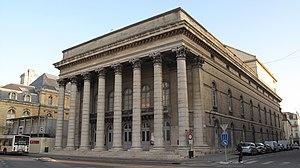
Théâtre - Ville de Dijon This building is indexed in the Base Mérimée, a database of architectural heritage maintained by the French Ministry of Culture,
Dijon est une commune française, préfecture du département de la Côte-d'Or et chef-lieu de la région Bourgogne-Franche-Comté. Elle se situe entre le bassin parisien et le bassin rhodanien, sur l'axe Paris-Lyon-Méditerranée, à 310 kilomètres au sud-est de Paris et 190 kilomètres au nord de Lyon.
Jacques Cellerier est un architecte français au style néoclassique dont on peut découvrir les bâtiments essentiellement à Paris et Dijon.
Le Grand Théâtre de Dijon est un théâtre situé à Dijon. Il est l'une des deux salles constituant l'opéra de Dijon. Initialement, le grand théâtre avait la capacité de recevoir 1000 spectateurs. Des travaux de rénovation et de restauration de la salle l'ont réduite à 692 places en 1969 pour améliorer le confort visuel. L’intérieur de l’édifice a pu de nouveau être restauré en 2005, l'imposant comme la plus importante scène lyrique de Bourgogne de par son acoustique exceptionnelle. Les façades et toitures de l'édifice ont été inscrites au titre des monuments historiques en 1975. Son architecture se rapproche aisément du Palais Brongniart à Paris ainsi que du Grand Théâtre de Bordeaux.